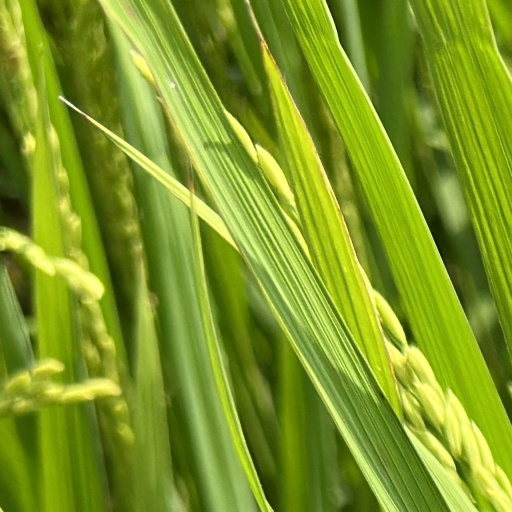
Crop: rice